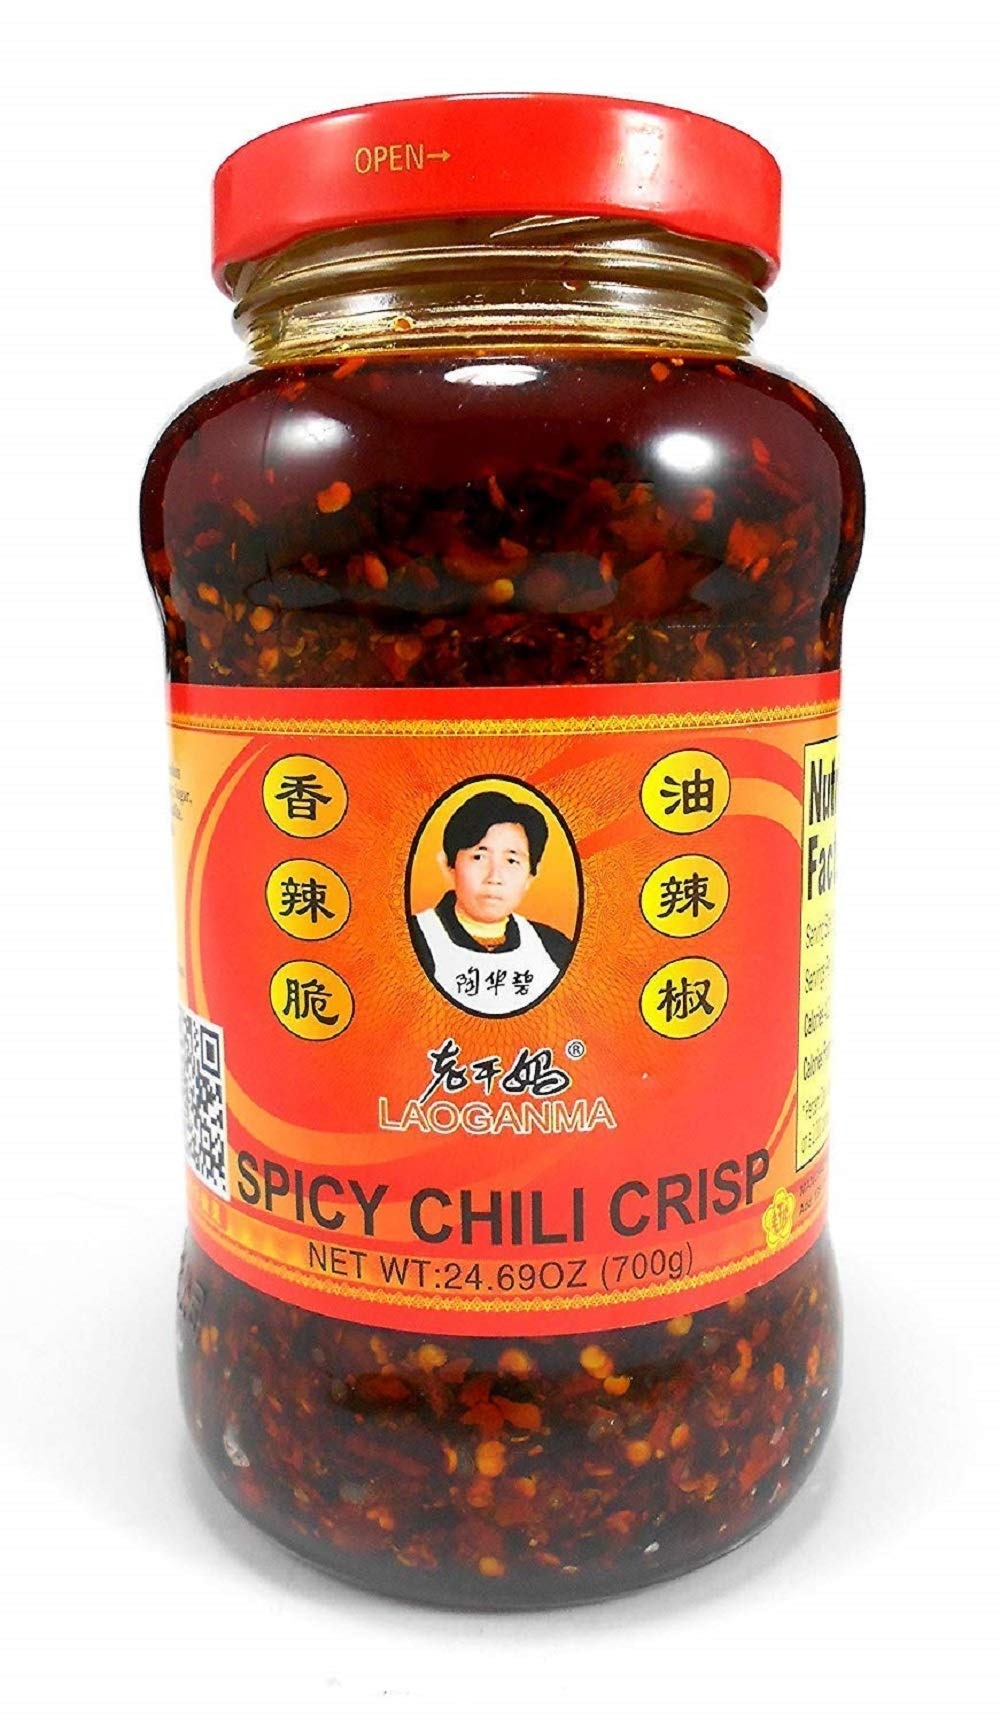
Item Name: Lao Gan Ma (Laoganma) Spicy Chili Crisp Hot Sauce Family/Restaurant (Chili Oil Sauce)24.69 Fl Oz (Pack Of 6)
Value: 6.0
Unit: Count

Price: 13.49